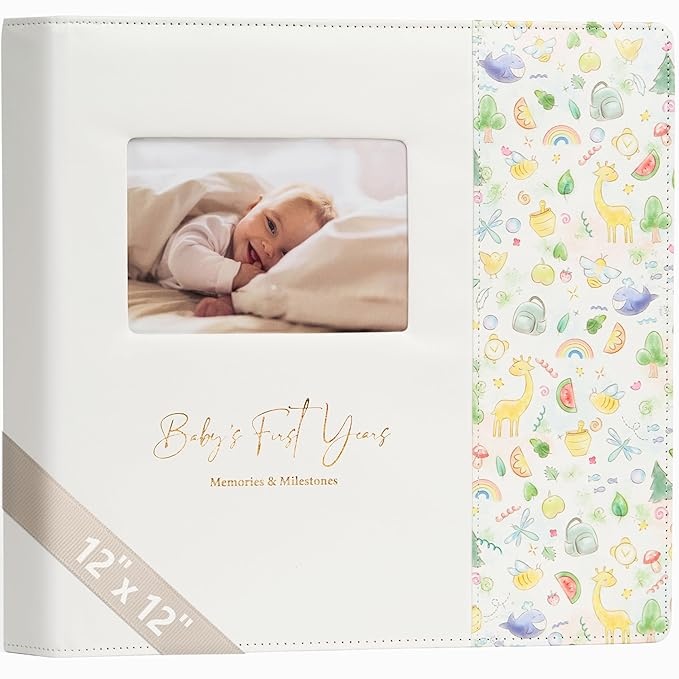
Keepsake Baby Memory Book Girl Boy – Timeless Leather-Bound Baby Milestone Book – Baby Book Keepsake Record First 5 Years – Gender Neutral Baby Scrapbook Album Baby Album Journal Registry Search Gift
About This Faux Leather Cover – Durable, attractive 12" X 12" leather-bound baby album and memory book for boys and girls; 60 pages to keep your precious memories, simple unisex memory book from baby shower up to age 5. Loose-Leaf Openable Rings - Add your boy or girl's drawings, letters, and winners certificates. Consider adding extra pages to your baby photo album for notes and photos illustrated in the baby journal’s style. A beautiful baby diary and baby book childhood journal. Deep Keepsake Pocket - Beautiful baby 1st year memory book and a shower gift with a deep keepsake leather envelope to store baby's hospital bracelet and other memorable items. Inclusive – The baby journal memory book is for all family types and both boys and girls. The baby keepsake book can accommodate any photo size / orientation and all holidays (no religious / cultural affiliation). The Album Set Includes - Leather-bound loose-leaf baby journal with a keepsake pocket and 15 card holders for best wishes cards; 2 inkless no-mess clean touch ink pad kits for newborns (for a hand or foot up to 3.5 inches long), brown; 160 milestone stickers (1" X 1"); 15 best wishes cards; 1 roll of double-sided tape for photos; 1 velvet case. Overview Brand : Yulka Crafts Color : white Material : Faux Leather Theme : Leaf Target Audience : Parents or guardians
Brand: YulkaCrafts
Category: Baby & Toddler > Baby Gift Sets